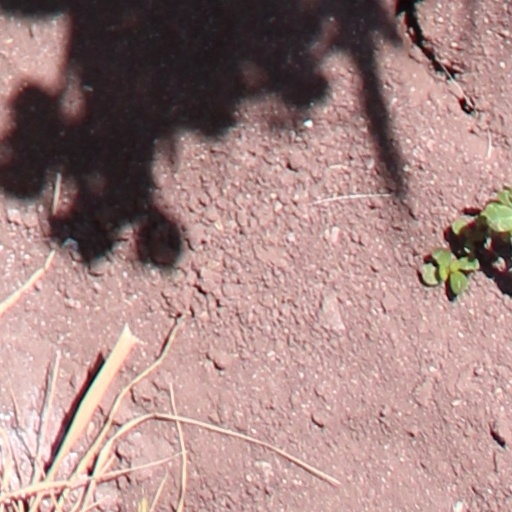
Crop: wheat